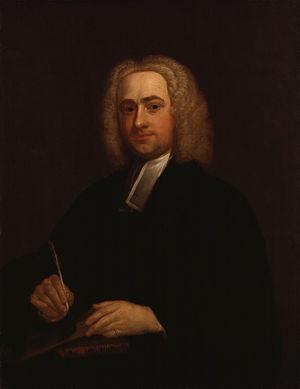
Thomas Birch est un historien et théologien britannique.